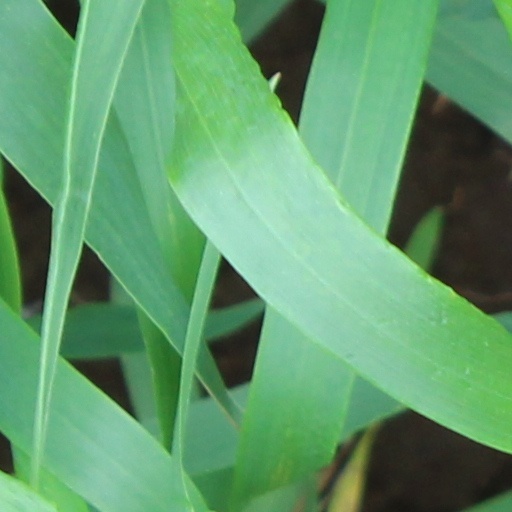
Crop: wheat